Gossip Girl: Thailand

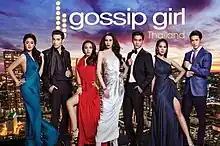
Promotional poster

Gossip Girl: Thailand is a Thai teen drama television series produced by Kantana Group and InTouch, based on the American television series "Gossip Girl" (2007–2012). The first and only season aired on Channel 3 from July 16 to November 19, 2015, for 18 episodes.